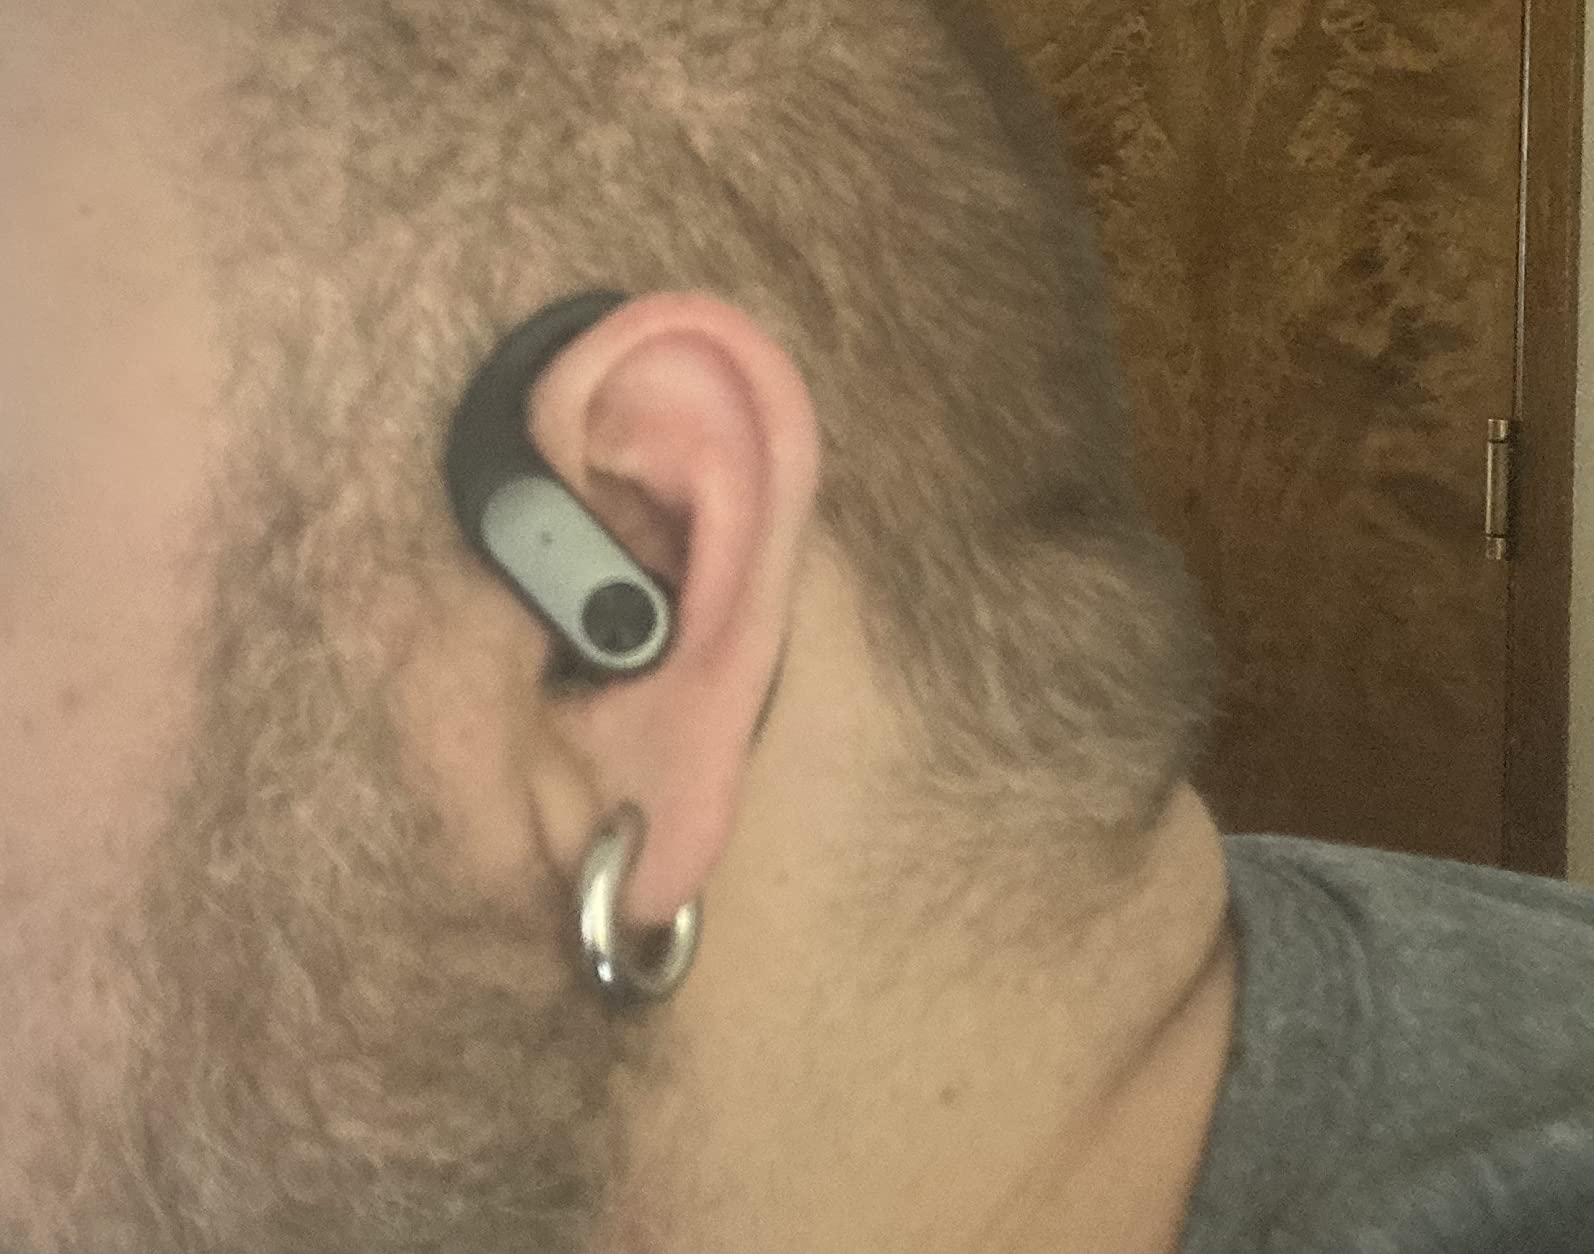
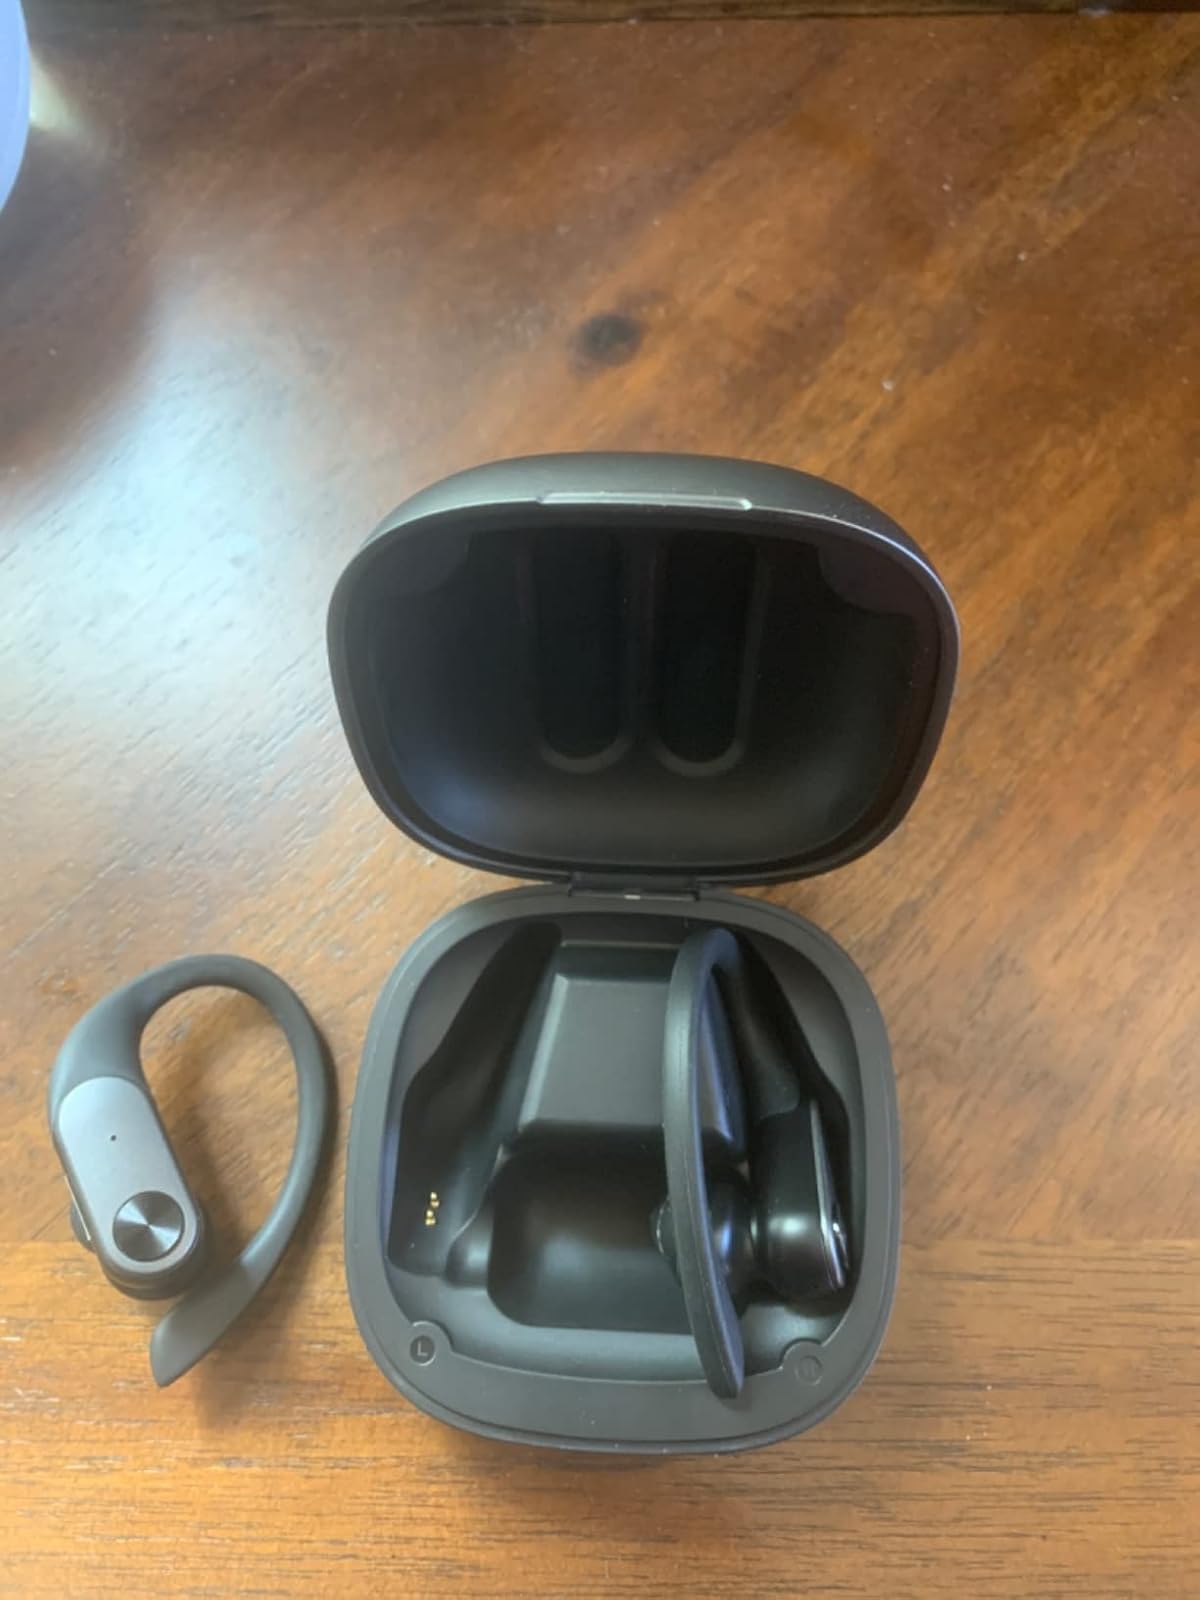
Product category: earbuds
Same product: yes